David E. L. Choong

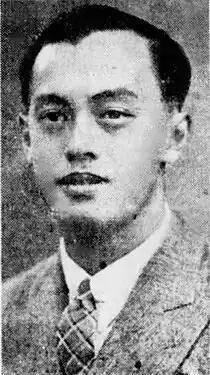
David E. L. Choong in 1950

Choong Ewe Leong (5 April 1929 – 10 September 2011) was a former Malaysian badminton player and politician.